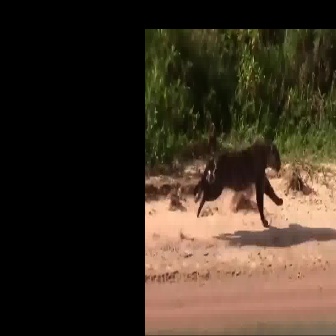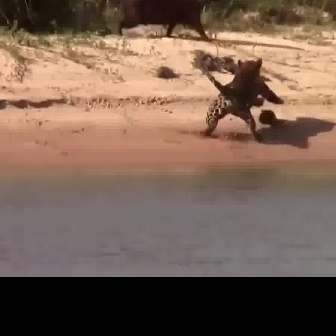
  Please identify the target specified by the bounding box [193,137,282,226] in the first image and locate it in the second image. Return the coordinates in [x_min,y_min,x_max,y_max] format.
Answer: [199,57,283,141]